No More Easy Life

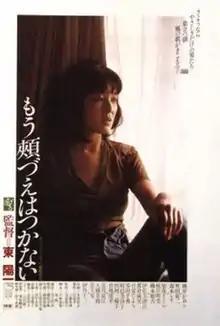
Poster for "No More Easy Life".

is a 1979 Japanese film directed by Yōichi Higashi.